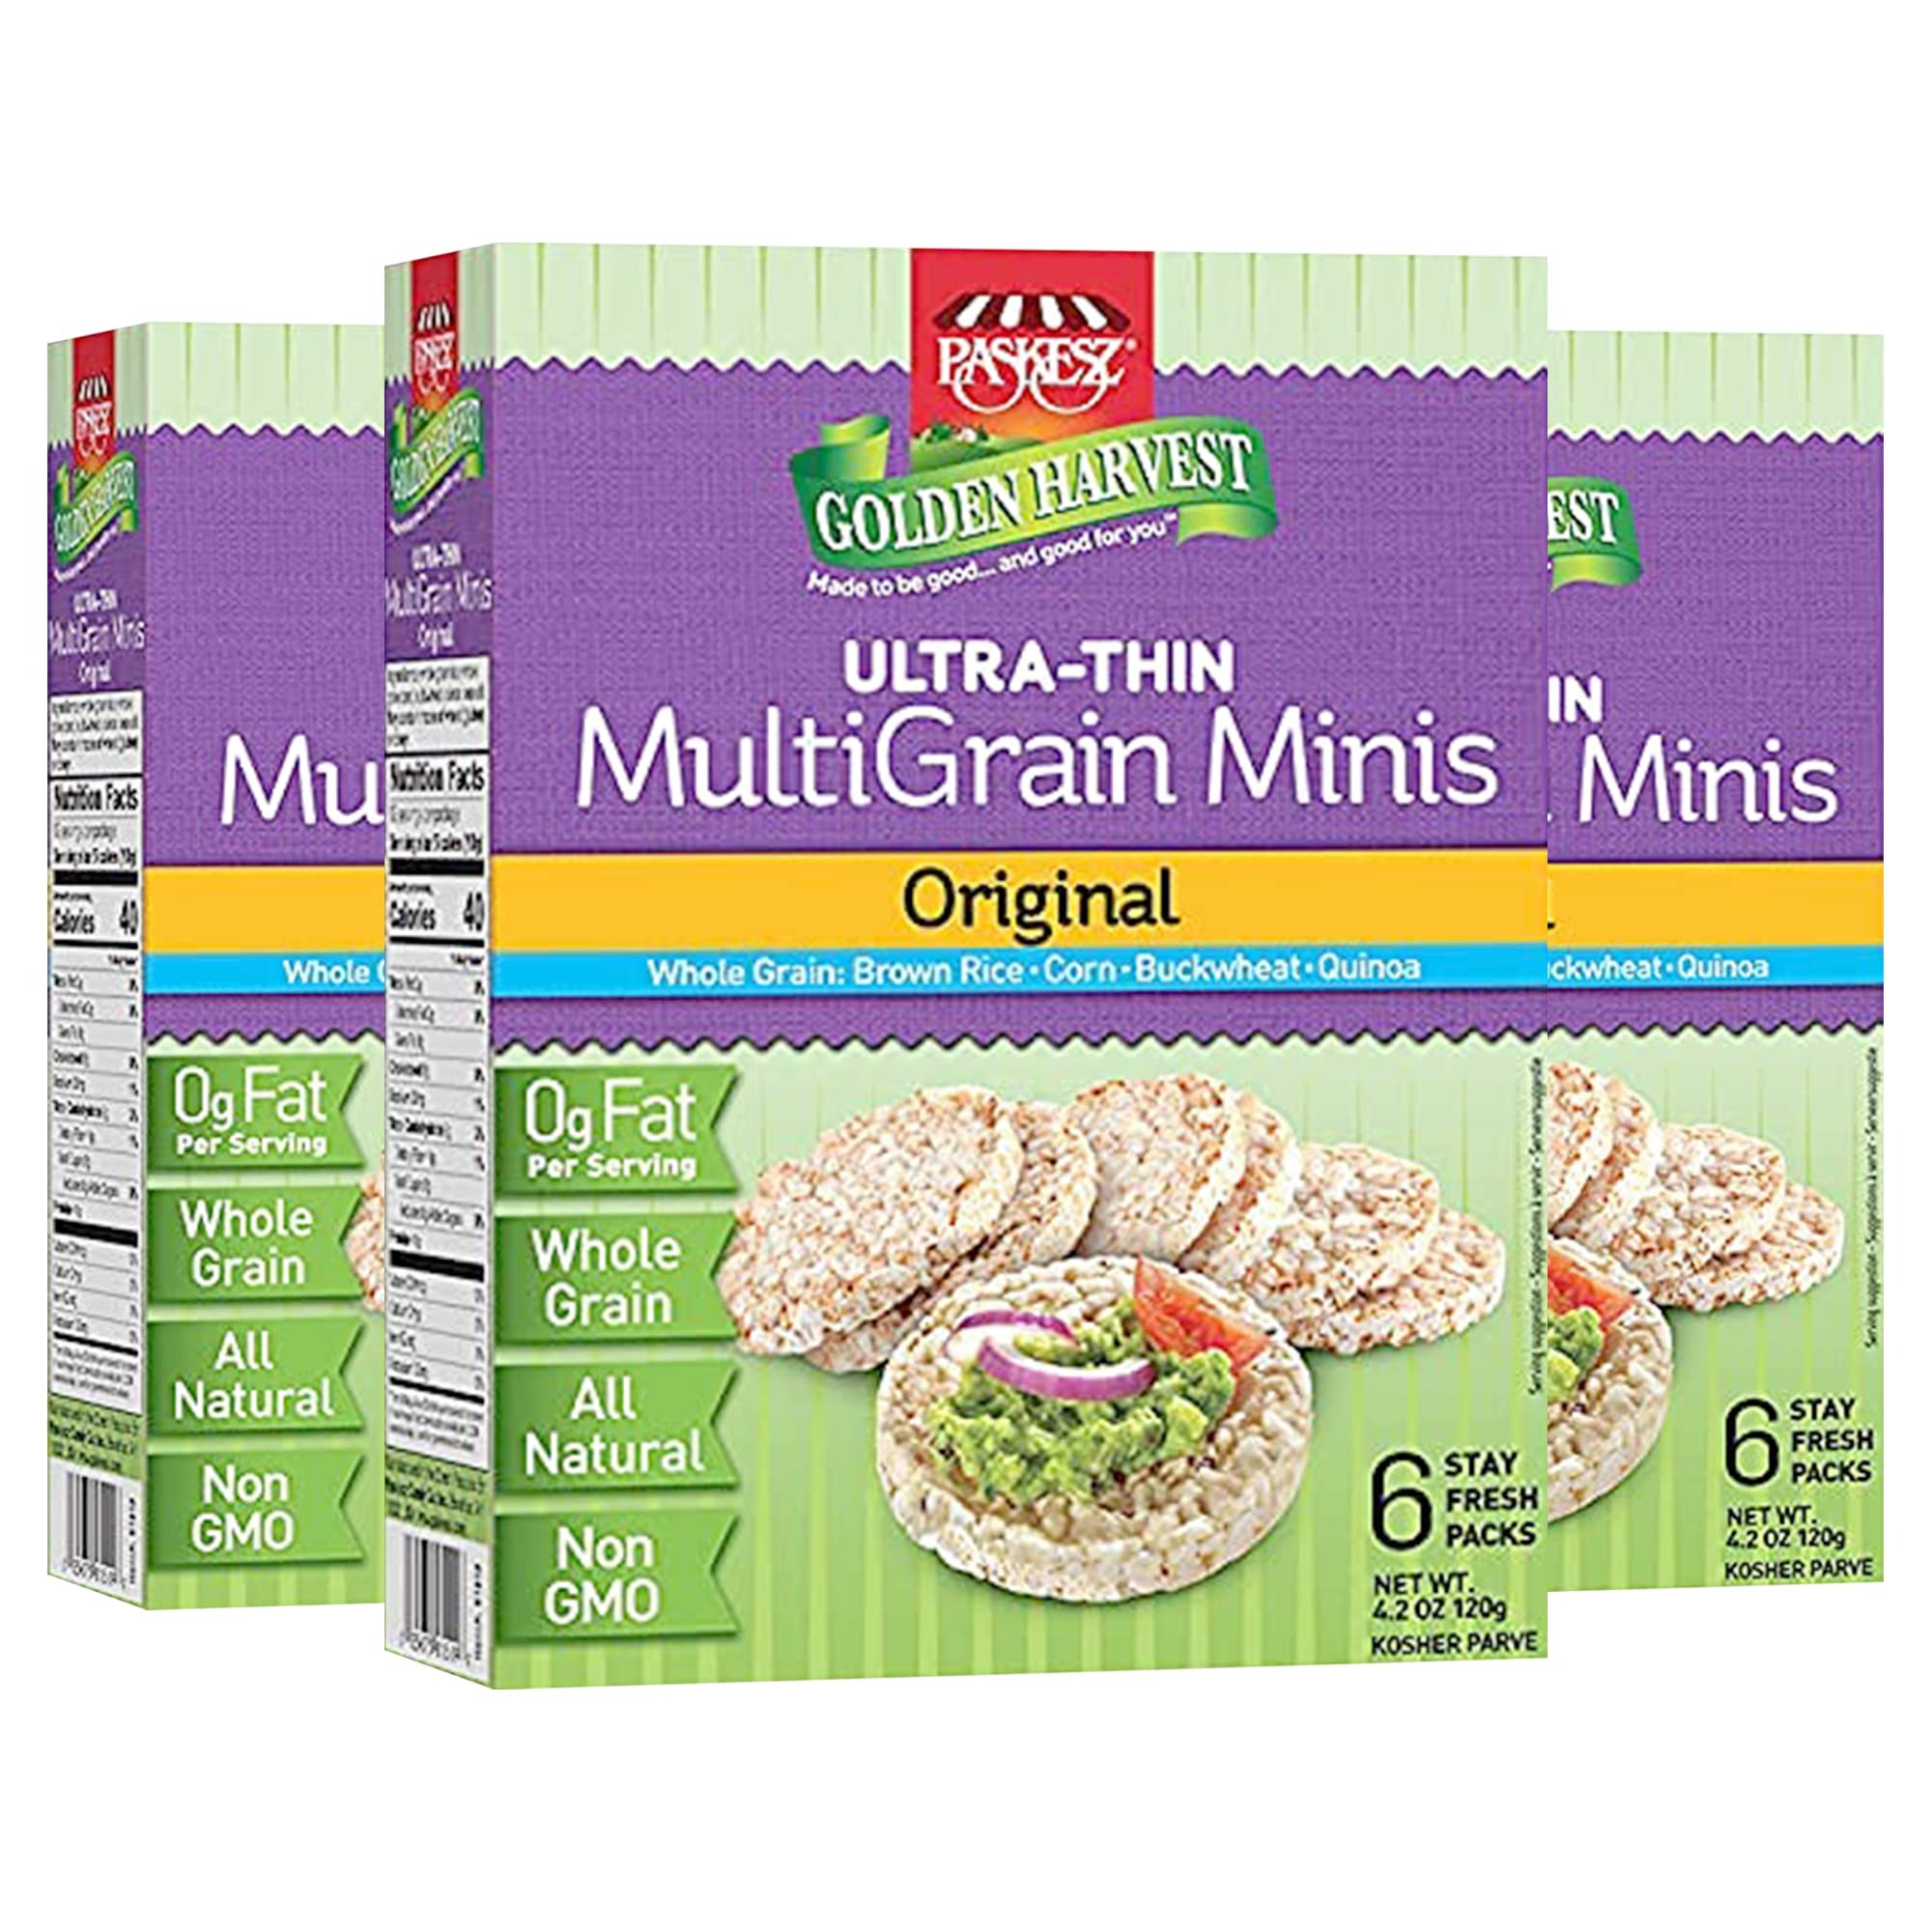
Item Name: Only Kosher Candy Ultra-Thin Original Wholegrain Multigrain Rice Cake Minis with Natural Ingredients | Kosher Certified Sugar and Fat-Free Delicious Snack, Pack of 3
Bullet Point 1: 𝐏𝐀𝐒𝐊𝐄𝐒𝐙 𝐖𝐇𝐎𝐋𝐄𝐆𝐑𝐀𝐈𝐍 𝐑𝐈𝐂𝐄 𝐂𝐀𝐊𝐄: These multigrain mini rice cakes are deliciously made with wholegrain and sea salt, which are light, crunchy, and tasty. These cakes are a healthy and delicious choice.
Bullet Point 2: 𝐀𝐋𝐋 𝐍𝐀𝐓𝐔𝐑𝐀𝐋 𝐈𝐍𝐆𝐑𝐄𝐃𝐈𝐄𝐍𝐓𝐒: Enjoy the multigrain healthy rice cakes which are made with organic whole grain cake where brown rice, corn, buckwheat, quinoa, and other ingredients are included. Carefully crafted to be thin, lightly crunchy, and full of flavor.
Bullet Point 3: 𝐃𝐈𝐄𝐓𝐀𝐑𝐘 𝐈𝐍𝐅𝐎𝐑𝐌𝐀𝐓𝐈𝐎𝐍: Each box contains 6 stay fresh packs that only have 10 rice cakes per pack, 40 calories and 10g weighted. These fat and cholesterol-free cakes are great as a topping in soup and salads to add a satisfying crunch.
Bullet Point 4: 𝐃𝐄𝐋𝐈𝐂𝐈𝐎𝐔𝐒 𝐒𝐍𝐀𝐂𝐊𝐒: Whether you’re looking for a midday bite at work, a healthy school snack for your kids, cholesterol and fat-free alternative before working out. These multigrain cake minis will be your perfect choice for snacks.
Bullet Point 5: 𝐊𝐎𝐒𝐇𝐄𝐑 𝐂𝐄𝐑𝐓𝐈𝐅𝐈𝐄𝐃: All products sold by Only Kosher Candy are kosher certified by the Star-K.
Product Description: <p><strong>Only Kosher Candy</strong> has brought light, crunchy, flavorful, and ultra-thin original multigrain cakes minis which are made of all-natural ingredients like whole grain rice and sea salt. These cakes taste lightly salted which gives you mouthful amazement and are enriched with vitamin supplements. You can take these in your breakfast as a perfect bread replacement. It is good for health. This multigrain cake comes in individually wrapped packs to maintain freshness and crispness. It can be used as a topping in soup and salads or cheese dip to make your meal more delicious. Make a perfect snack for the office, school, or even on the go! This gluten-free, fat and cholesterol-free, non-GMO cake is a great choice for those who are conscious about a healthy diet and provides sufficient calories. This Kosher Certified cake ensures your religious value and food quality.</p> <p>𝐅𝐞𝐚𝐭𝐮𝐫𝐞𝐬:</p> <ul> <li>Made of whole grain rice and sea salt</li> <li>Comes with individually wrapped packs to maintain freshness and crispness</li> <li>Perfect bread replacement</li> <li>Used as a topping in soup and salads </li> <li>40g calories per serving </li> <li>Fat and gluten-free cake</li> <li>Provides sufficient calories</li> <li>Ensures a healthy diet with a delightful taste</li> <li>Perfect snack for the office, school, or even on the go</li> <li>GMO-Free, Cholesterol and sugar-free</li> <li>Kosher certified under "The Star-K"</li> </ul>
Value: 12.6
Unit: Ounce

Price: 35.91